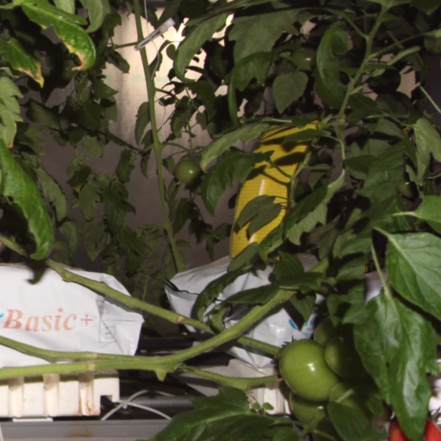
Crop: tomato